The Welding Institute

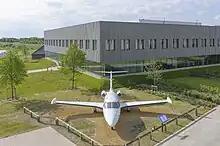
Friction stir welded Eclipse 500 at TWI's headquarters at Granta Park

The organisation has international branches in Australia, Bahrain, Canada, India, Indonesia, Malaysia, Thailand, Turkey, and the United Arab Emirates.